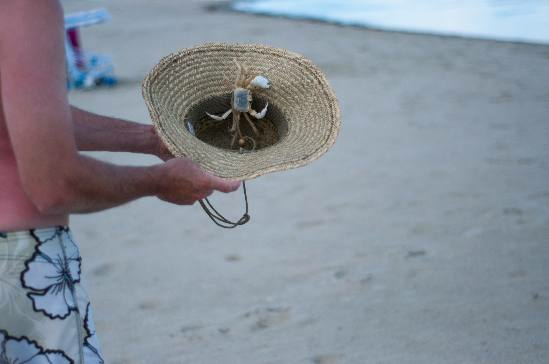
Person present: No